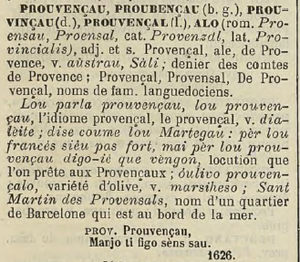
Entrée ""prouvençau"" du Trésor du Félibrige."
Maria-Cristina Coste-Rixte, est une enseignante française, agrégée d'anglais et traductrice en français, anglais et occitan.
Le provençal est un dialecte de l'occitan parlé essentiellement en Provence', dans l'Est du Languedoc voire aussi dans les vallées occitanes du Piémont.